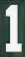
Number: 1